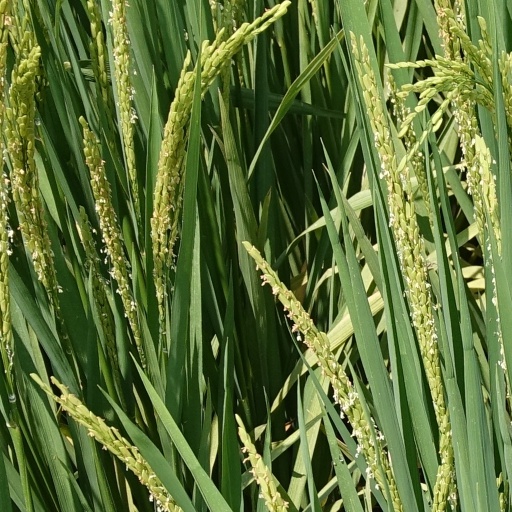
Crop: rice